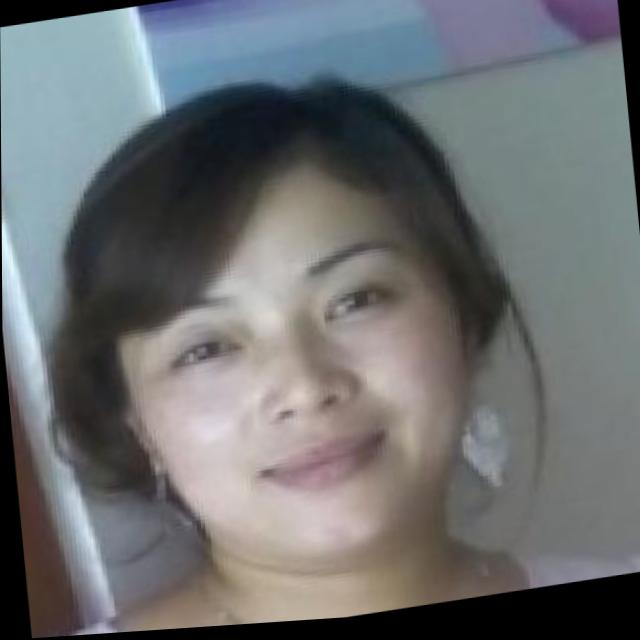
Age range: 21-44